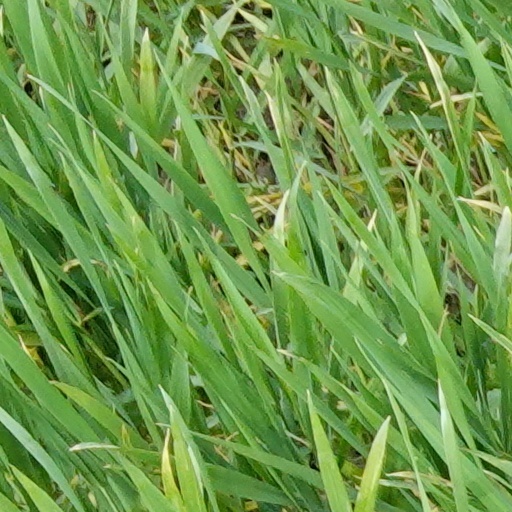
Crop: wheat